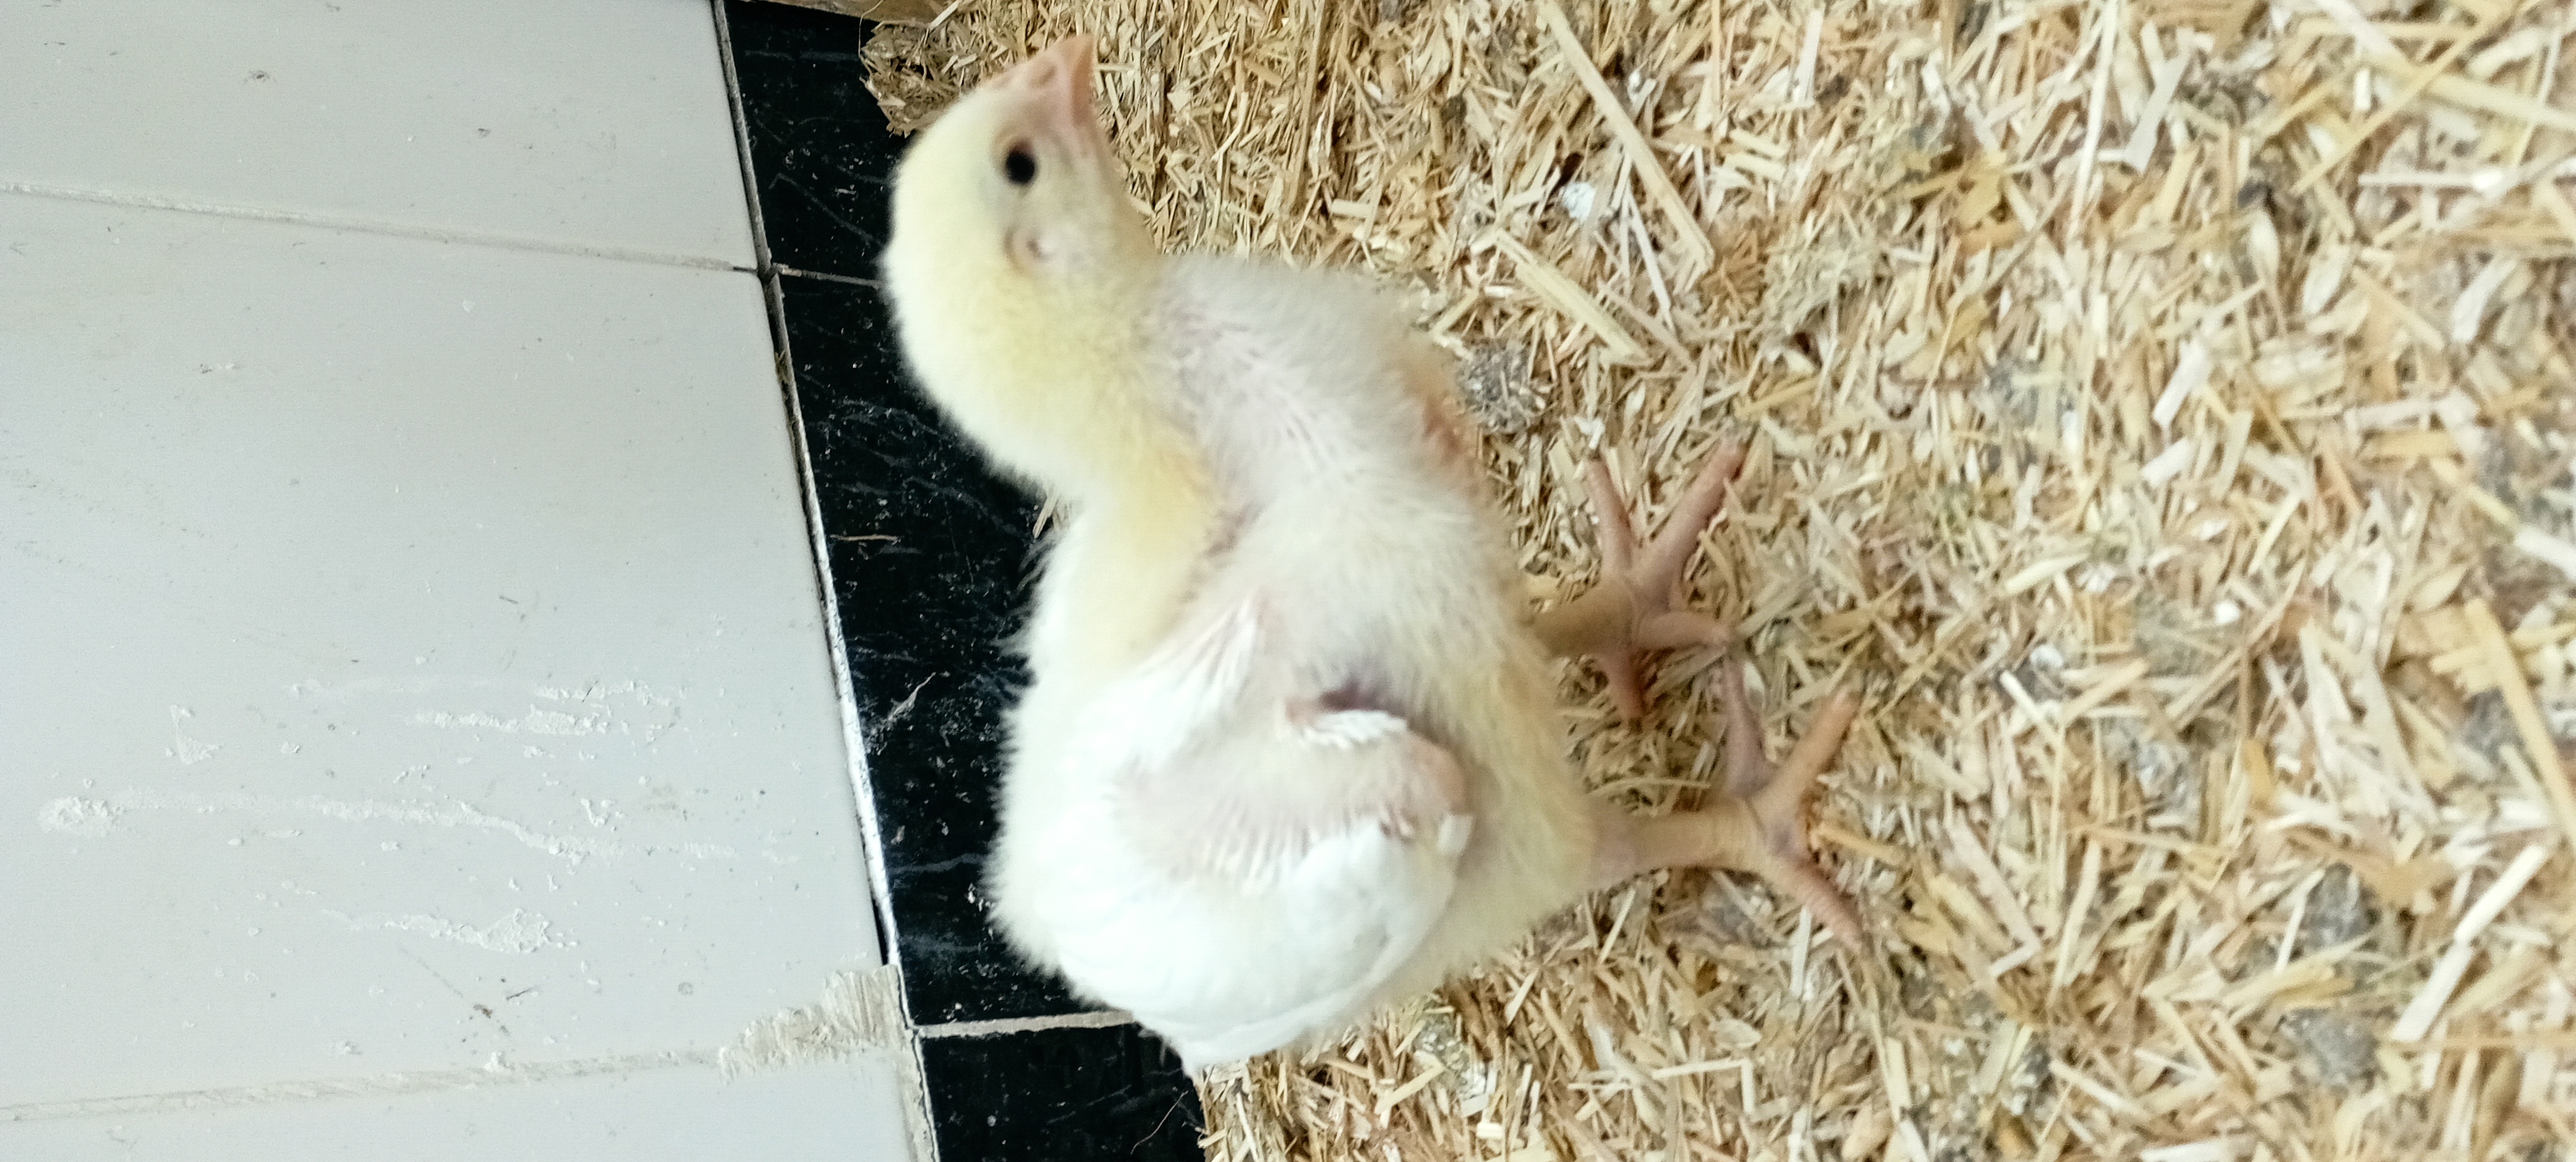
Weight: 396 g